History of anarchism

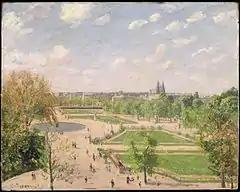
Anarchism's social theory paralleled neo-impressionist aesthetics (Pissarro's "The Garden of the Tuileries on a Spring Morning" pictured). Both currents favoured the harmonious blending of nature, physical laws, science and society as a synthesis of ideals and reality.

European individualist anarchism proceeded from the roots laid by William Godwin and Max Stirner. Many artists, poets and writers interested in freedom were exploring different aspects of anarchism. Anarcho-individualists were more interested in personal development, challenging the social norms and demanding sexual freedom rather than engaging in social struggles.